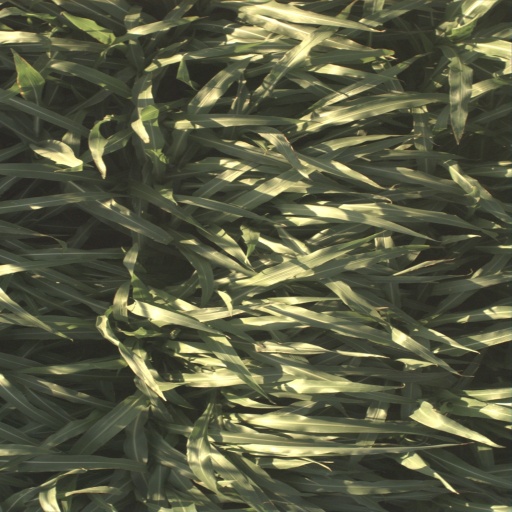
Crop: sorghum